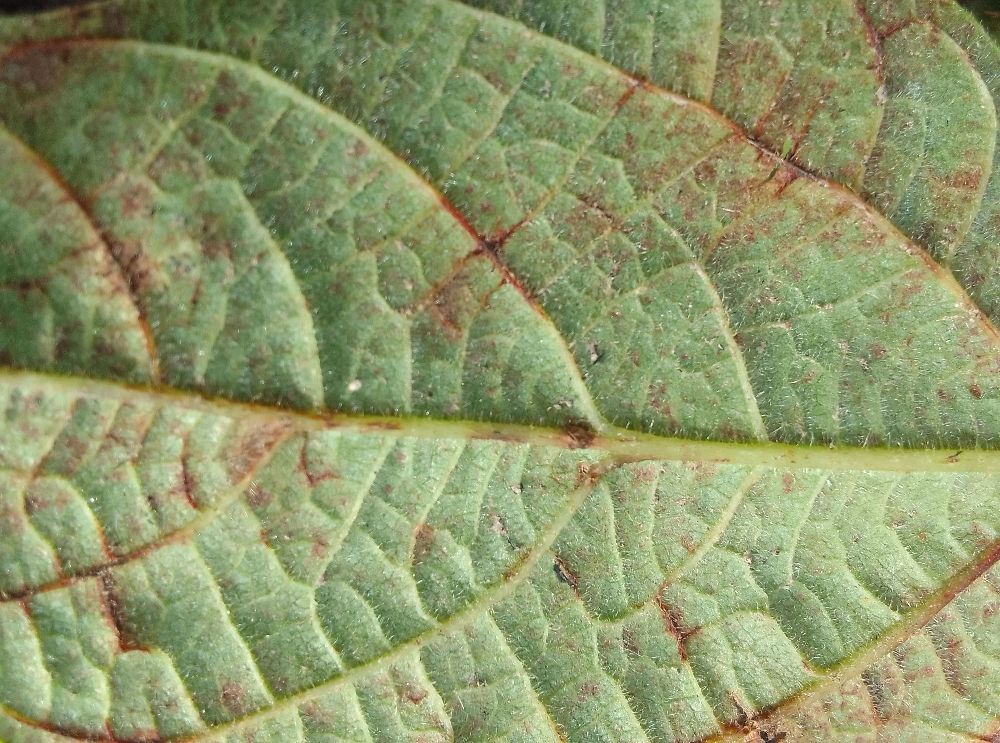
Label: anthracnose